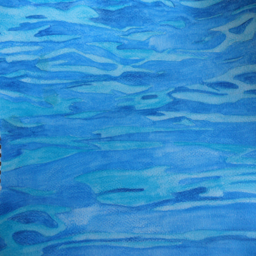
fourth painting in the series ... blue calm .